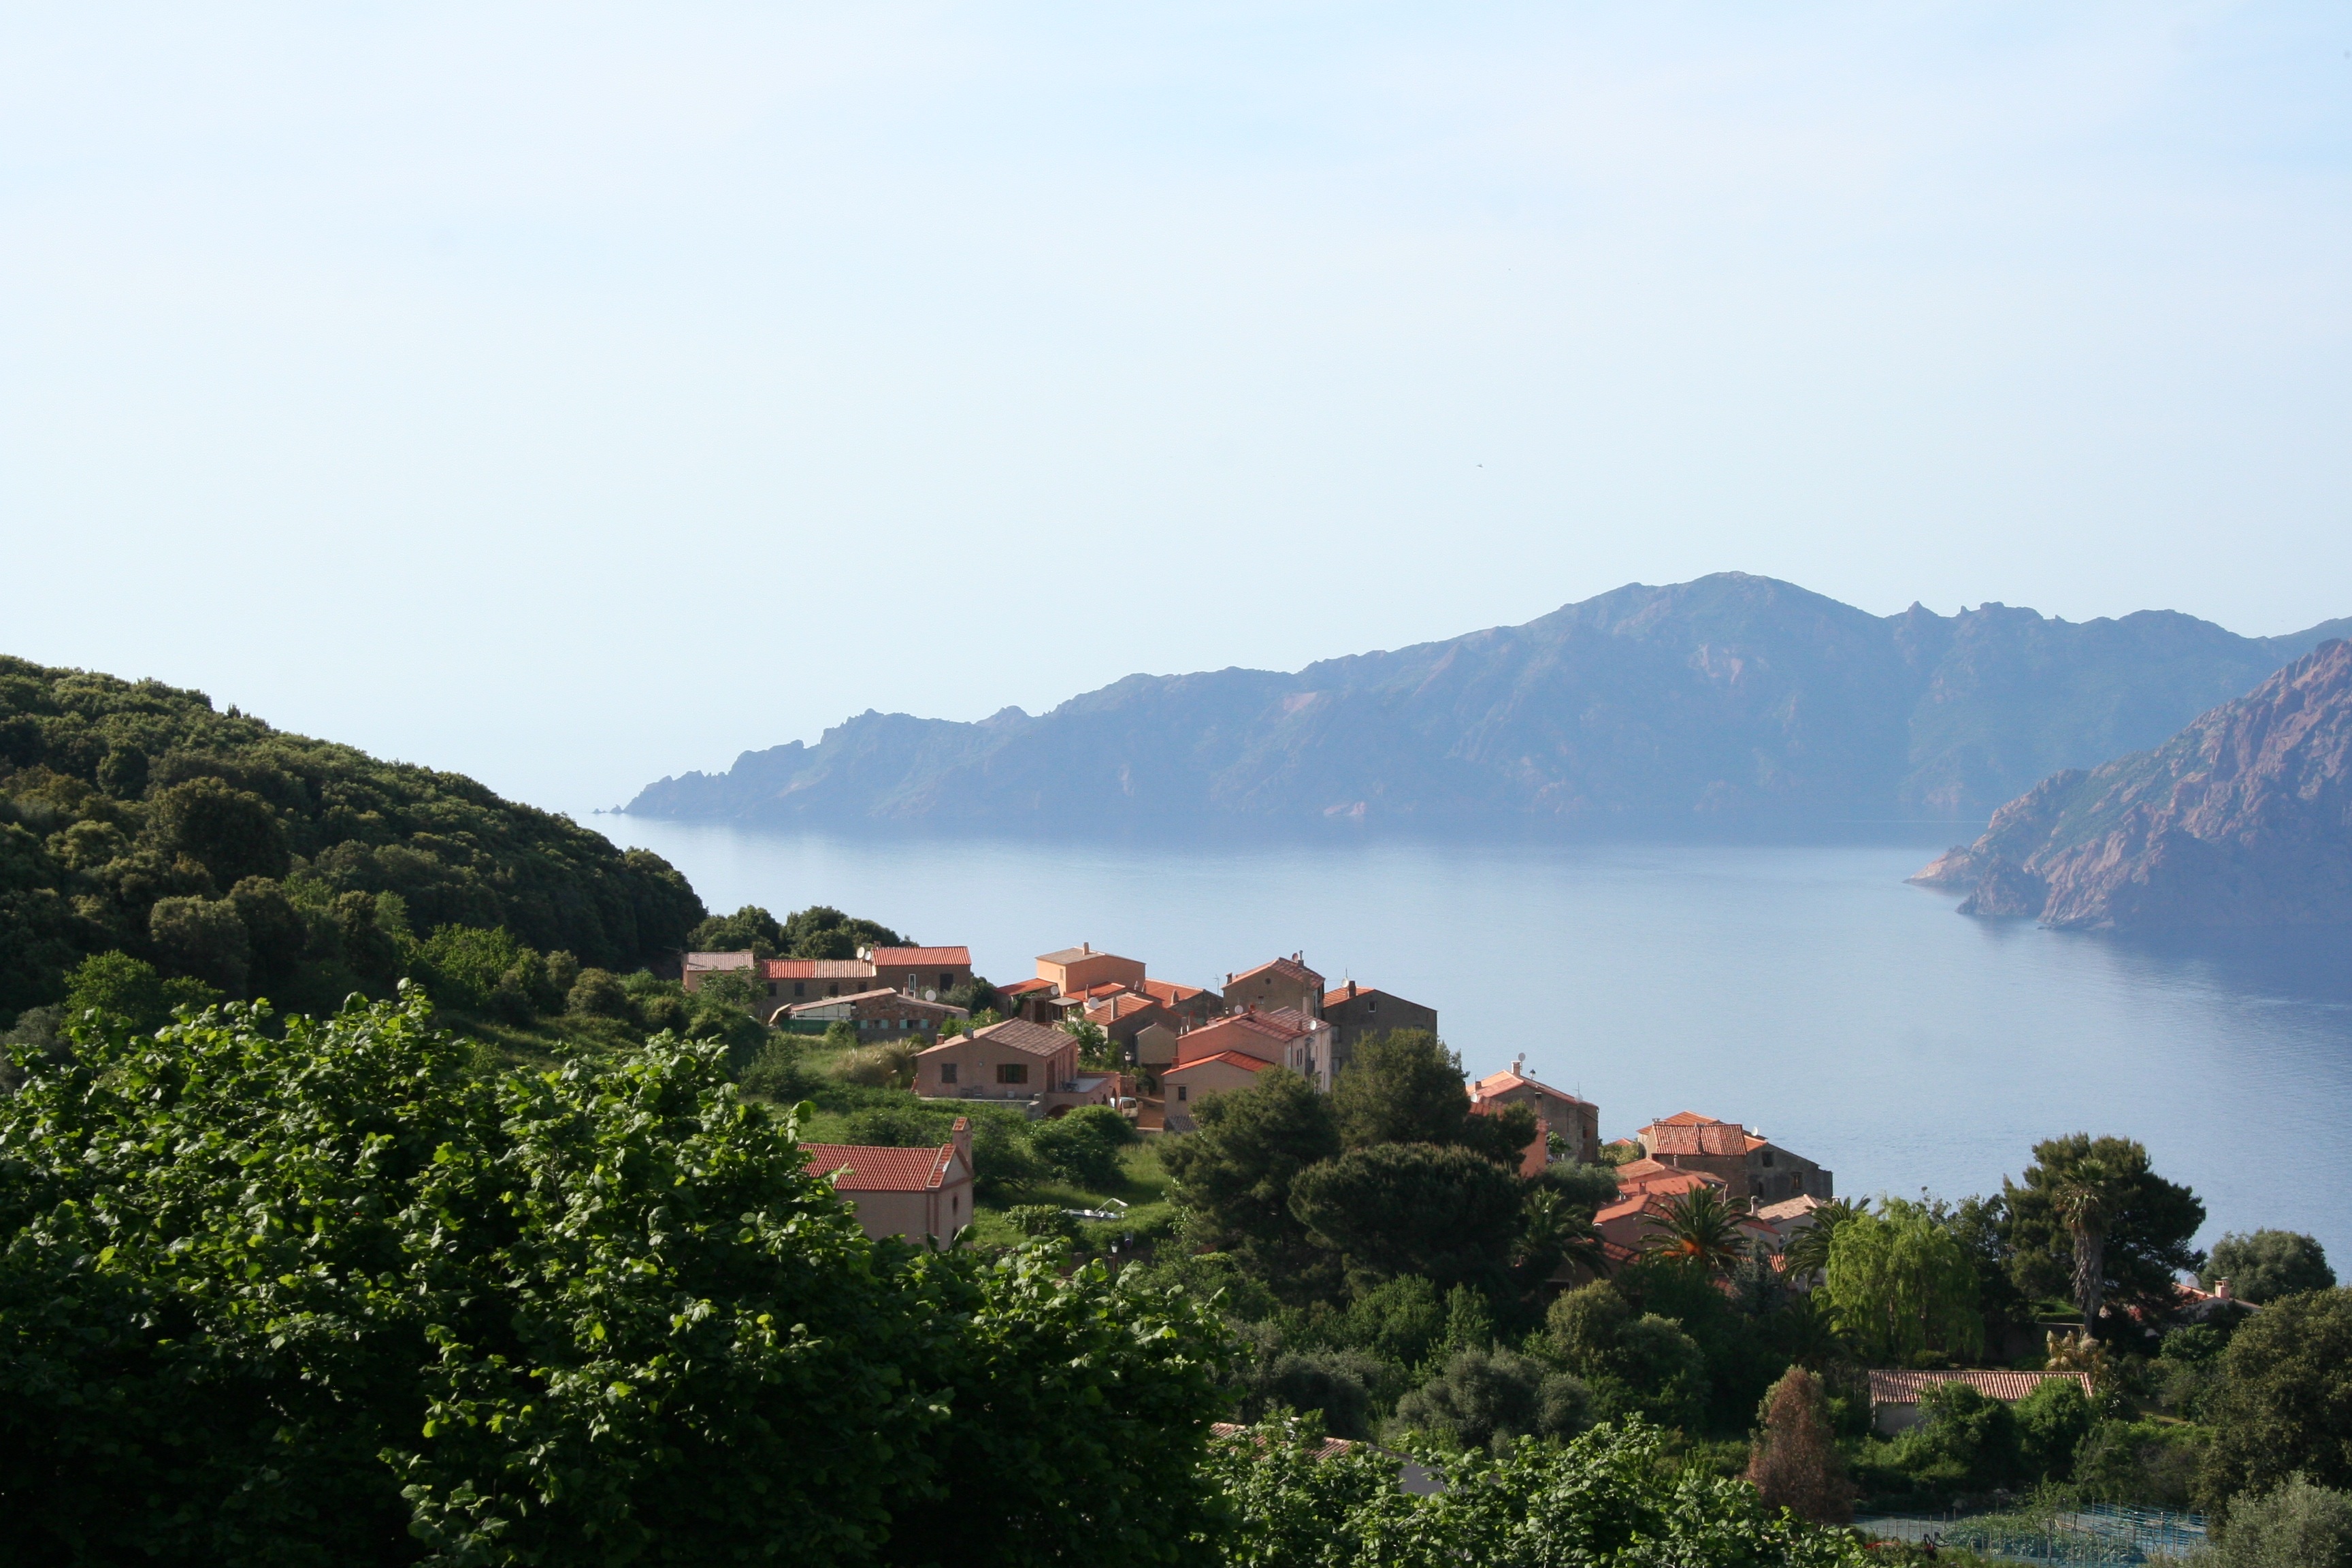
landscape, sea, coast, nature, mountain, hill, lake, valley, mountain range, vacation, bay, tourism, corsican, landform, mountainous landforms